Swimming Pool (2003 film)

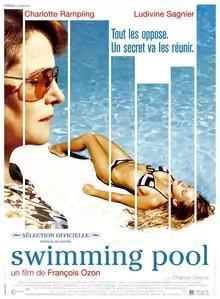
French theatrical release poster

Swimming Pool is a 2003 erotic psychological thriller film co-written and directed by François Ozon and starring Charlotte Rampling and Ludivine Sagnier. The plot focuses on a British crime novelist, Sarah Morton (Rampling), who travels to her publisher's upmarket summer house in Southern France to seek solitude in order to work on her next book. However, the arrival of Julie (Sagnier), who claims to be the publisher's daughter, induces complications and a subsequent crime. Both lead characters are bilingual, and the film's dialogue is a mixture of French and English.